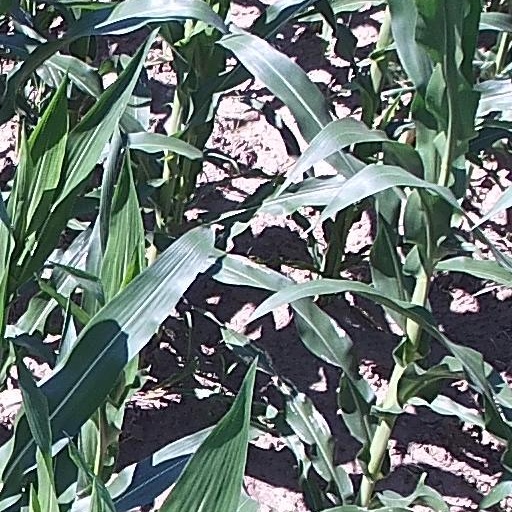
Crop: maize; corn